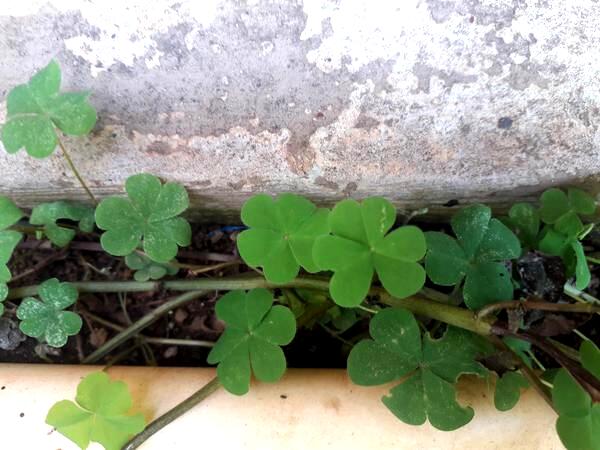
Plant: Wood_sorel